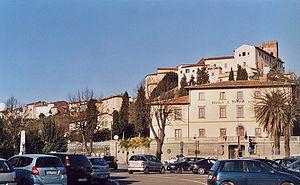
Indro Montanelli, né le 22 avril 1909 à Fucecchio en Toscane et mort le 22 juillet 2001 à Milan, est un écrivain, historien, journaliste et patron de presse italien.